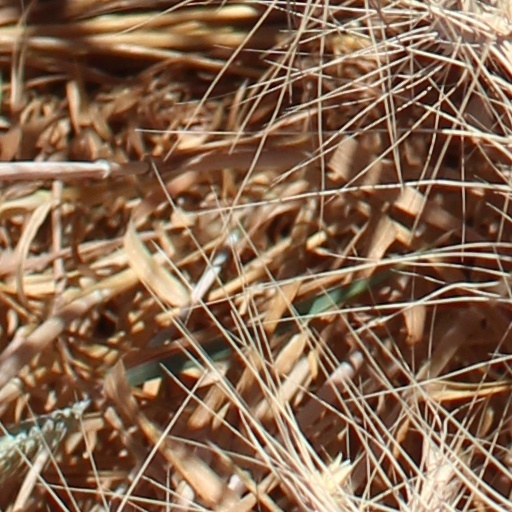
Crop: wheat